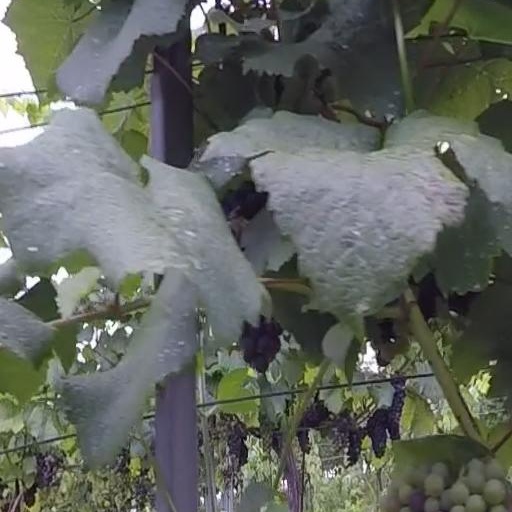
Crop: grape